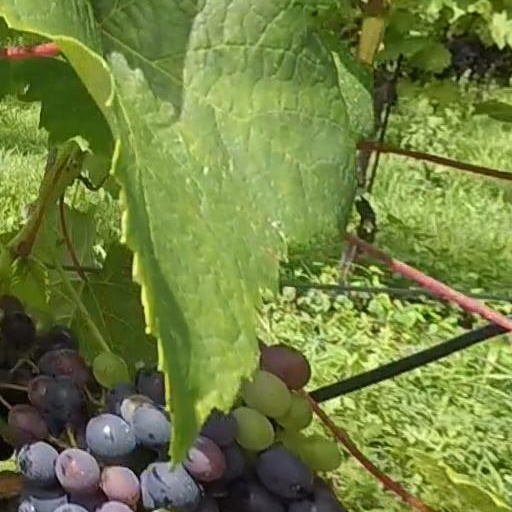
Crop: grape